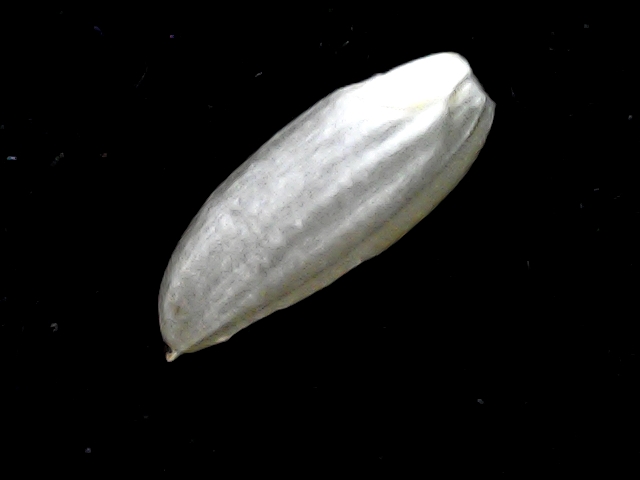
Rice variety: BD39